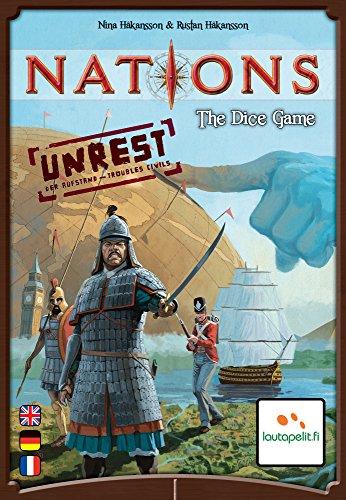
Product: Nations The Dice Game Unrest Expansion
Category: Toys & Games | Games & Accessories
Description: The game is designed to be played by one to four players.
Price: $36.91
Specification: ProductDimensions:7.5x1x10.8inches|ItemWeight:1pounds|ShippingWeight:1.01pounds(Viewshippingratesandpolicies)|DomesticShipping:ItemcanbeshippedwithinU.S.|InternationalShipping:ThisitemcanbeshippedtoselectcountriesoutsideoftheU.S.LearnMore|ASIN:B071JGF6PP|Itemmodelnumber:7070SG|Manufacturerrecommendedage:14yearsandup